Dror Feiler

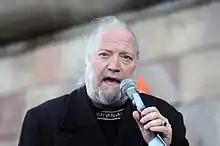
Feiler speaking in 2015

In 2013, Feiler appealed his ban from Israel in order to visit his ailing 90-year-old mother. His mother, then 90, had to fly to Sweden to meet up with her son, though subsequently, due to health problems, that option ceased to be available. She therefore repeatedly requested the Israeli Ministry for the Interior to lift his ban, without success. In 2018, after Swedish law dropped its ban on dual citizenship, Feiler asked for his citizenship to be restored on the basis of his right to make aliyah and be with his aging mother. No reply was forthcoming. In response to a petition by the family's attorney in December 2019, the director of the Population and Immigration Authority Prof. Shlomo Mor-Yosef in January 2020 conceded permission for a 2-week visit on condition he post a $28,910 bond. This condition was appealed and, in September, a judge extended his visa by a further 2 weeks, since, were he to visit, he would have to stay in quarantine for 14 days, given the COVID-19 crisis. That crisis had also affected Feiler's concert schedule, depriving him of adequate financial means to post the bond.